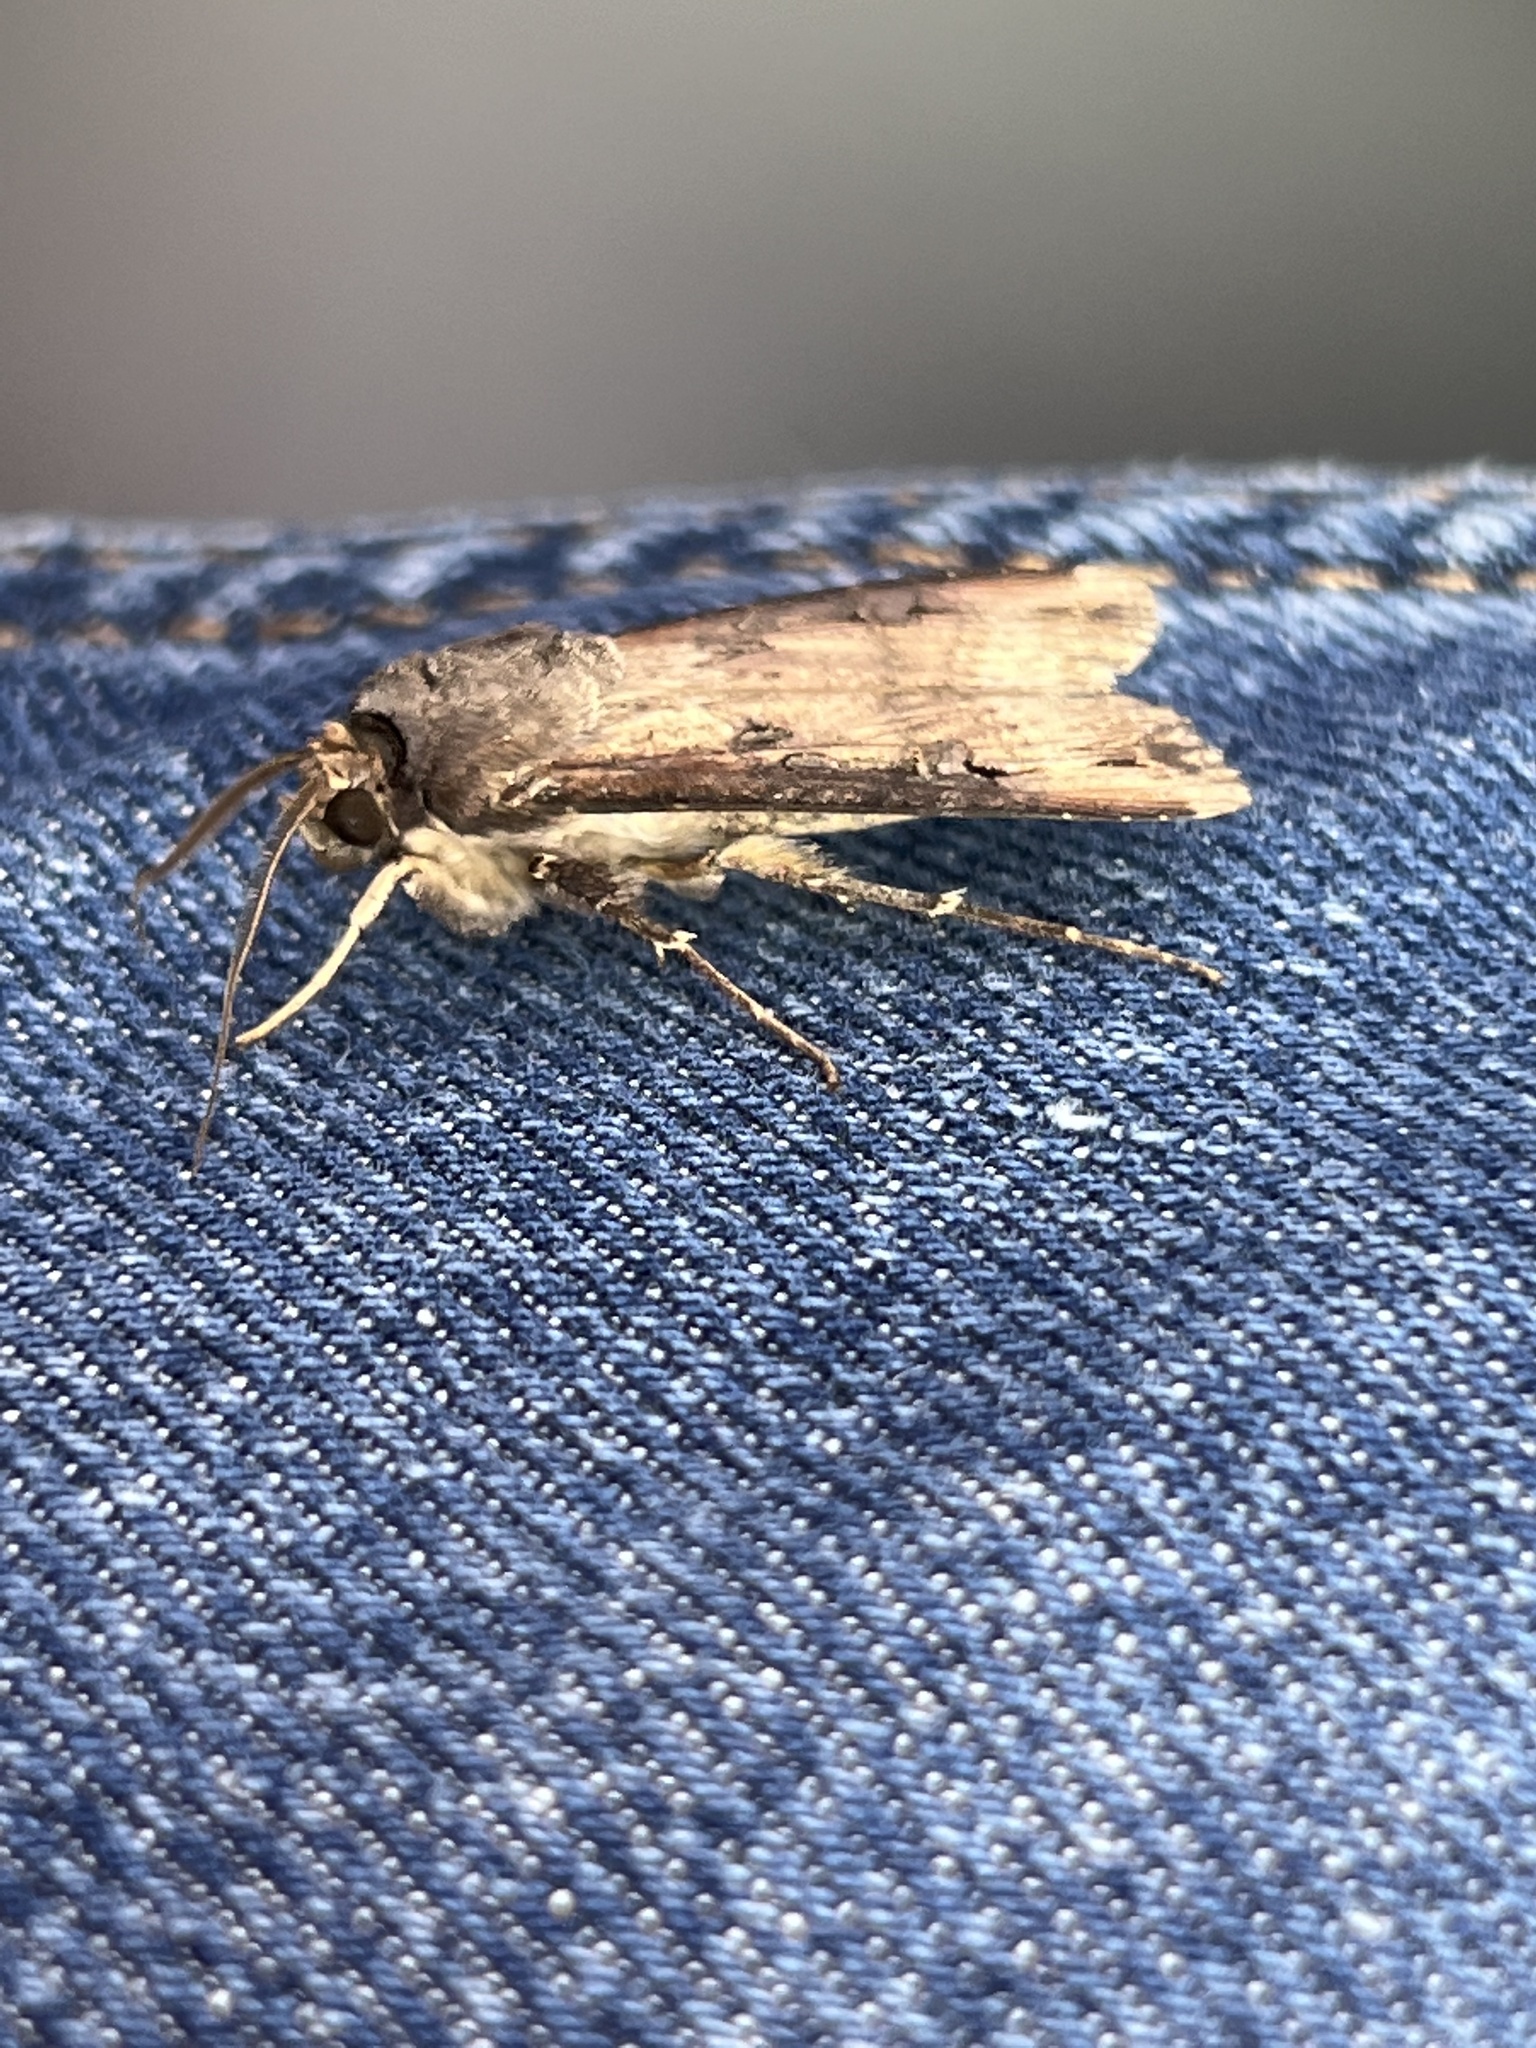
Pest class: cutworms